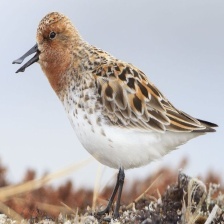
Species: SPOON BILED SANDPIPER
Scientific name: CALIDRIS PYGMAEA
ImageNet parent category: red-backed_sandpiper